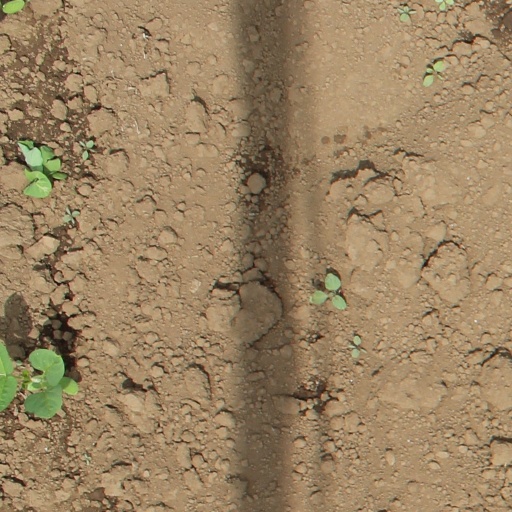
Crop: soybean